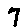
Label: 7